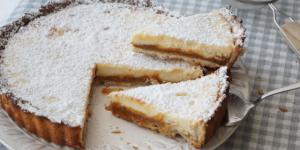
tarta de ricota y dulce de leche